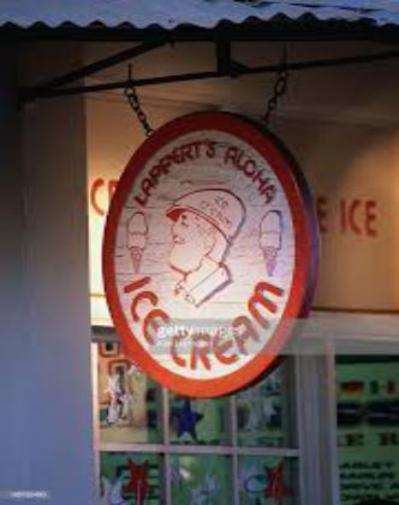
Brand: lappert's
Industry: Food